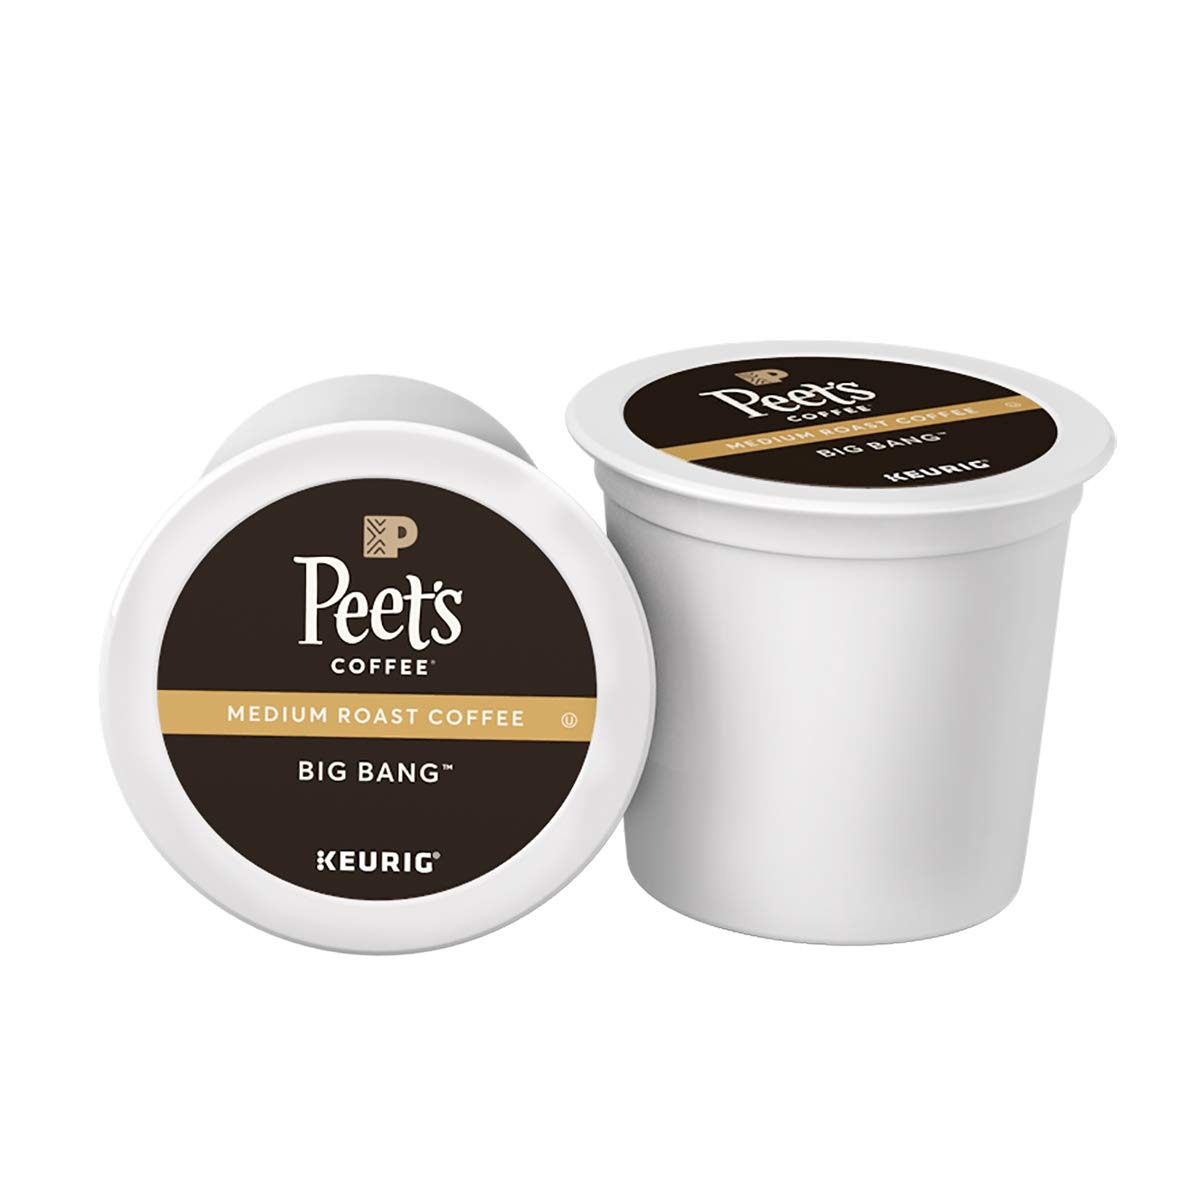
Item Name: Peet’s Coffee Big Bang K-Cup Coffee Pods for Keurig Brewers, Medium Roast, 16 Pods
Bullet Point 1: BIG BANG: A brilliant blend created to celebrate Alfred Peet and our 50th anniversary, featuring the exotic fruitiness of Ethiopian Super Natural. Flavor notes: Vibrant blast of tropical fruit in a smooth, medium style
Bullet Point 2: BLENDS FOR ALL TASTES: Single serve doesn't mean single taste. Whether you enjoy starting each morning with Peet's dark roast House Blend, our light roast Café Domingo, or you prefer a variety, you can keep your morning routine without brewing a whole pot
Bullet Point 3: SAME CARE, SAME COFFEE: The coffee in Peet's K-Cups for your Keurig Brewing System is the same quality coffee, roasted with the same care, as our bagged coffee. Enjoy the convenience of a single cup of fresh coffee with the taste & quality of Peet's
Bullet Point 4: LIGHT, MEDIUM & DARK ROAST: Peet's K-Cup single serve coffee pods brew a mug of coffee in some of our most popular blends. Light roast coffees are mild & smooth, medium roast coffees are smooth & aromatic, while dark roast coffees are smoky & full bodied
Value: 16.0
Unit: Count

Price: 23.99